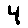
Label: 4